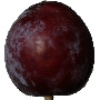
Label: Plum 1